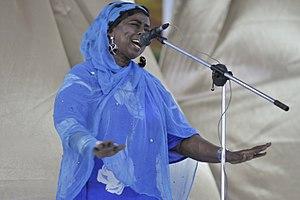
Hibo Nuura, de son nom de naissance Hiba Maxamed Hodoon est une chanteuse somalienne ayant à son actif plus de cinquante titres.